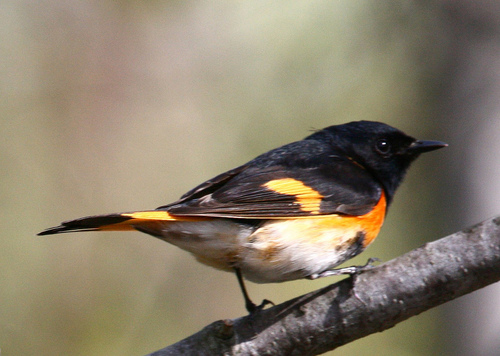
this small bird has a black head and black pointed bill, a bright orange breast, white belly, and black wings with a single yellow wingbar.
a small bird with white flanks, an orange breast and wingbars, and a black back and head.
this is a colorful bird with a white and orange belly and a black head.
a small, black bird with orange sides, orange wingbars, and orange and black tail feathers.
bird with small pointed bill, orange wingbar, orange flank, and white breast.
this bird is black with red and has a very short beak.
this bird has a black eyering and small black bill.
this bird is black with orange and has a very short beak.
a black and yellow bird with a white belly
this bird has wings that are black and yellow and has a white body
Species: American Redstart